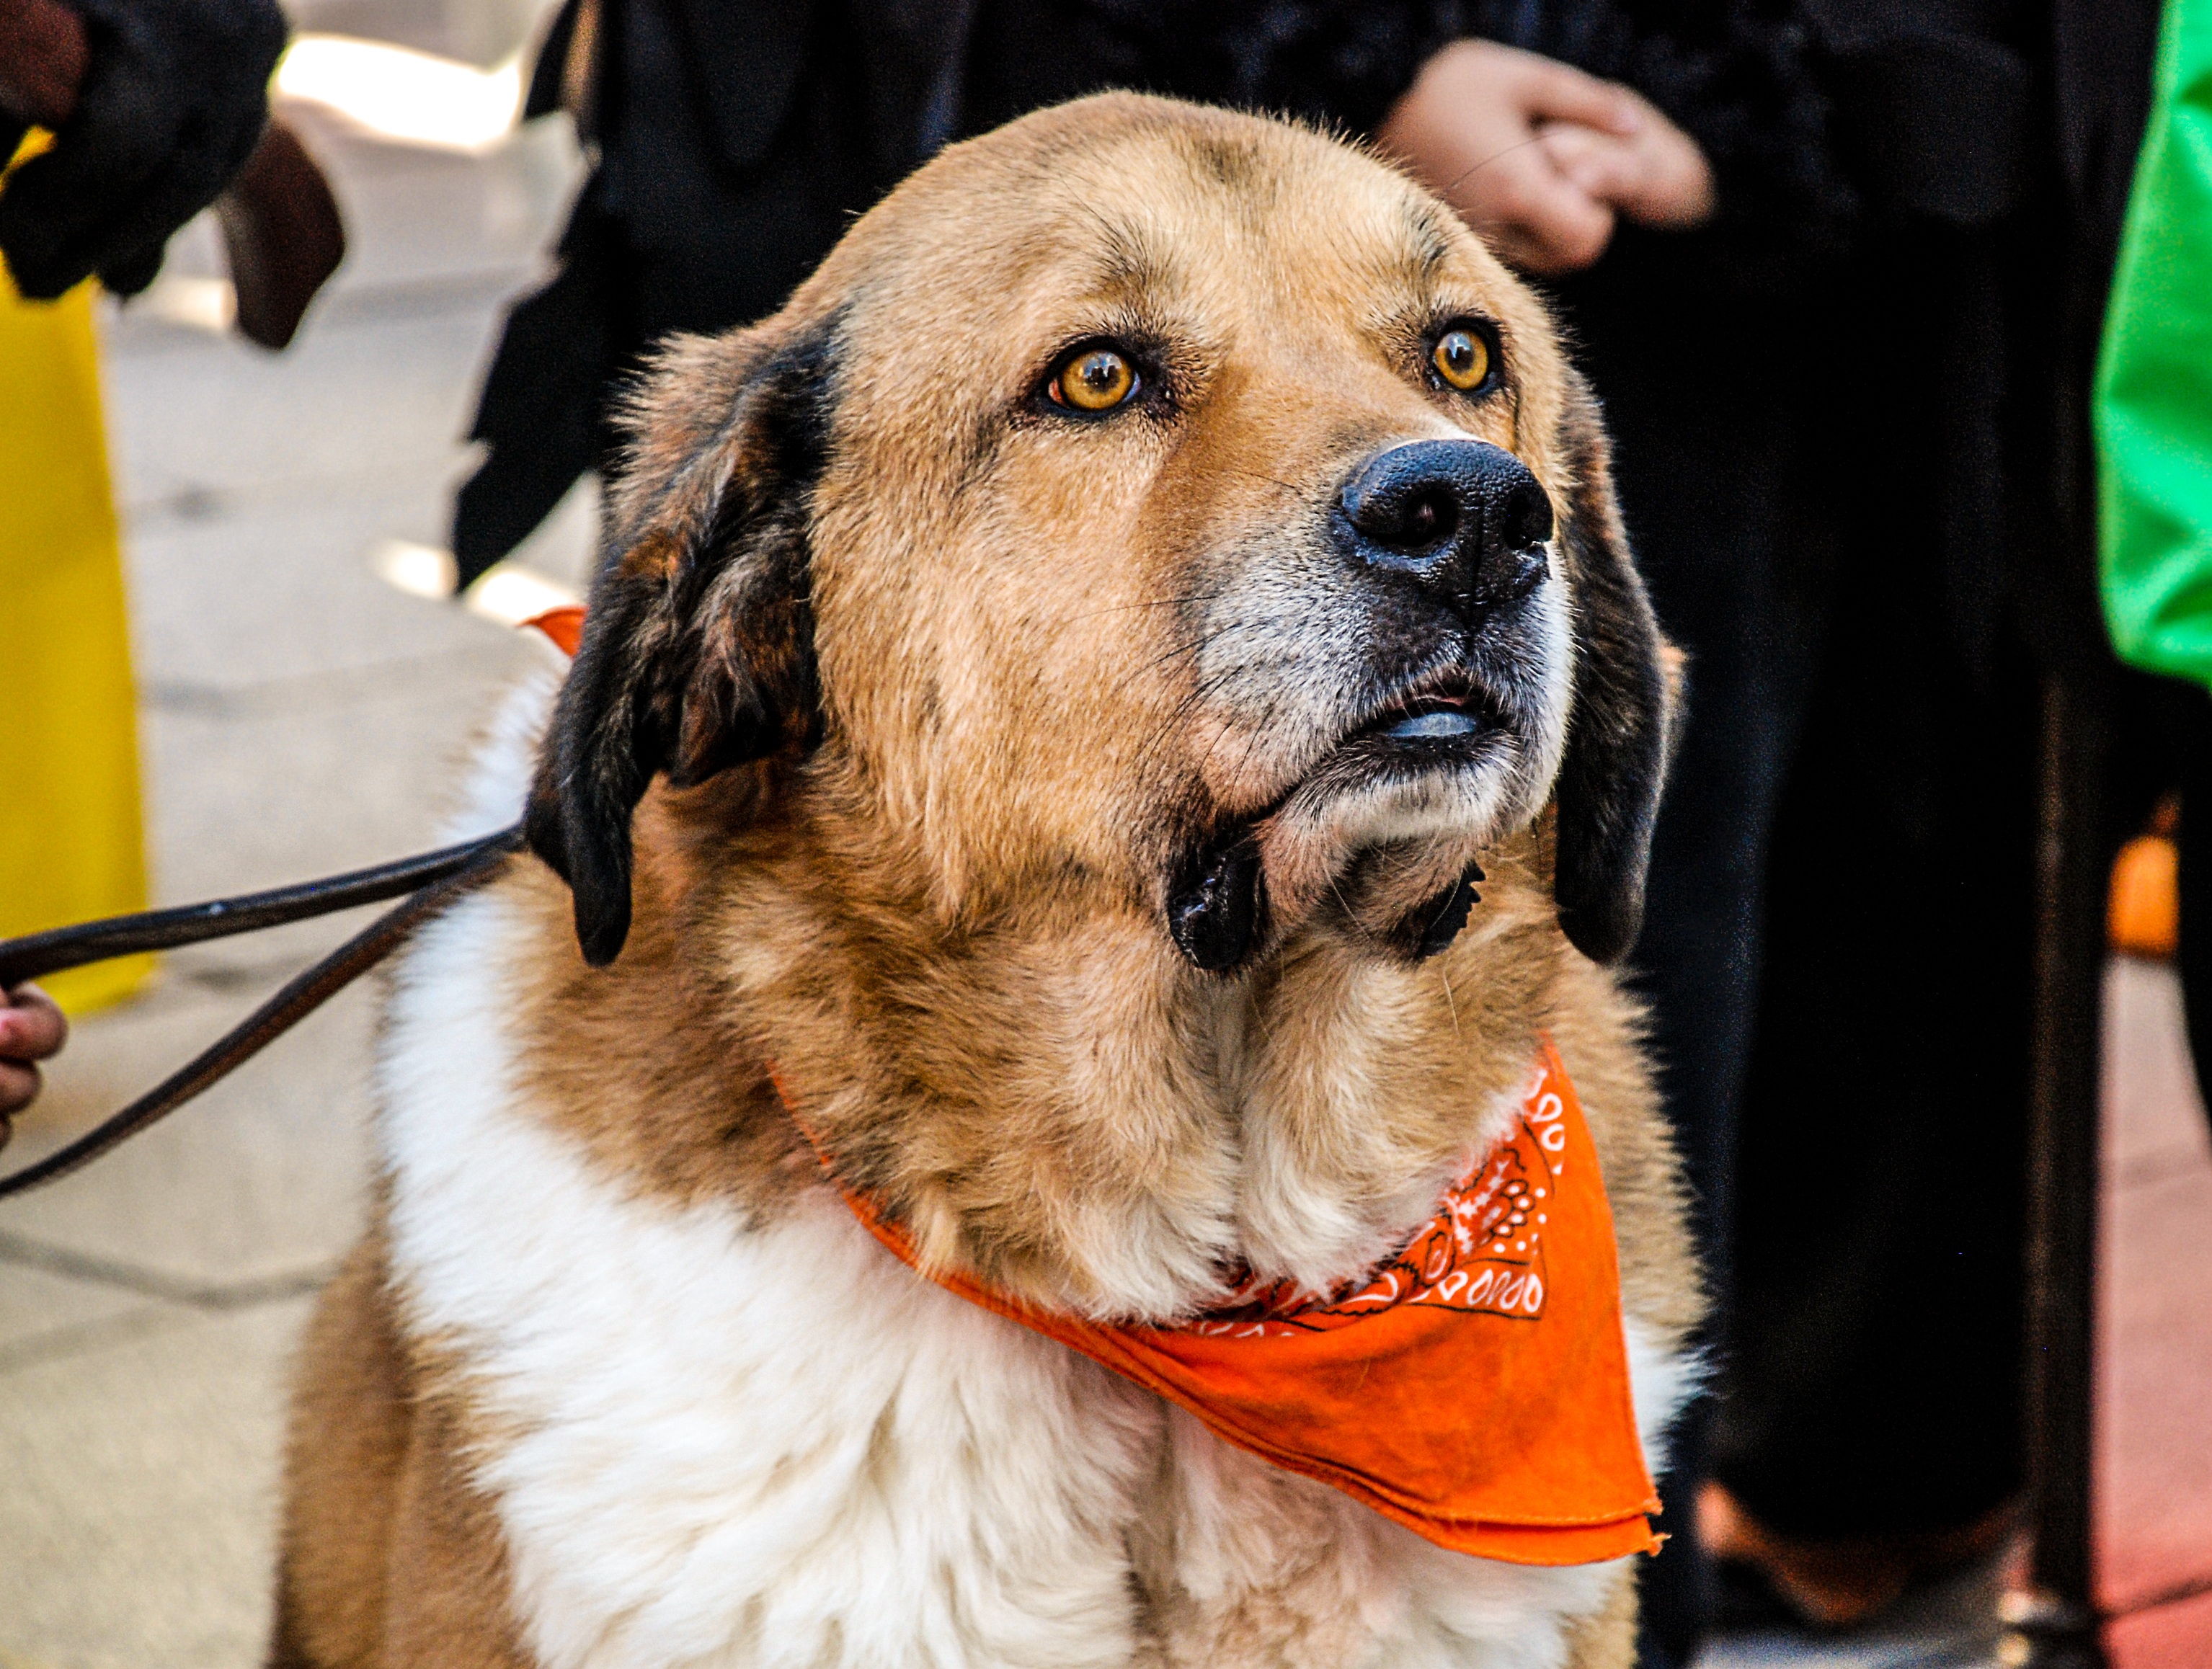
puppy, dog, animal, mammal, faces, san bernardo, animal lover, big dog, animal shelter, street dog, dog like mammal, dog crossbreeds, conformation show